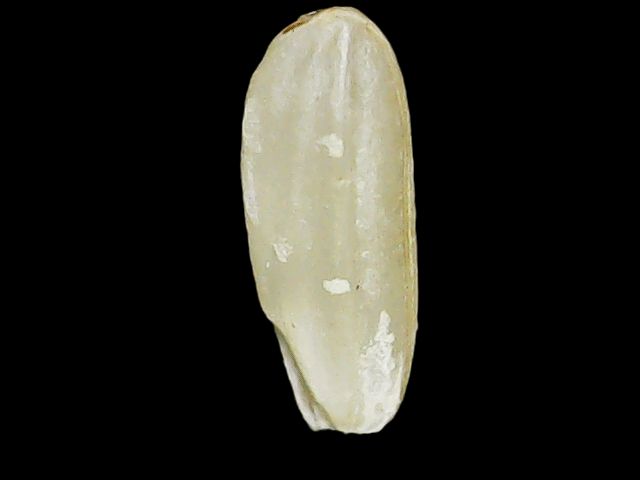
Rice variety: Binadhan23